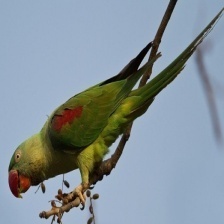
Species: ALEXANDRINE PARAKEET
Scientific name: PSITTACULA EUPATRIA